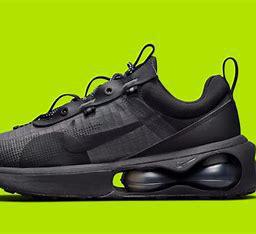
Brand: Nike
Model: Air Max 2021